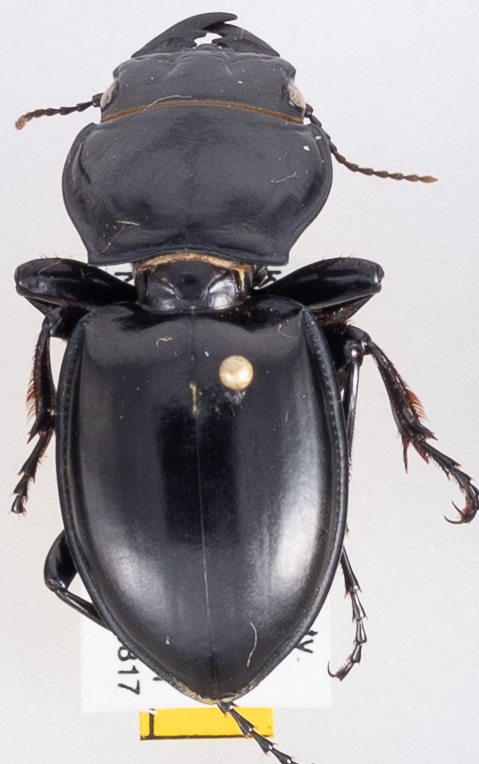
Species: Pasimachus californicus
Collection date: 2015-08-17
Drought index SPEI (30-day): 0.318
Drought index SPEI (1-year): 0.454
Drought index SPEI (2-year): -0.27